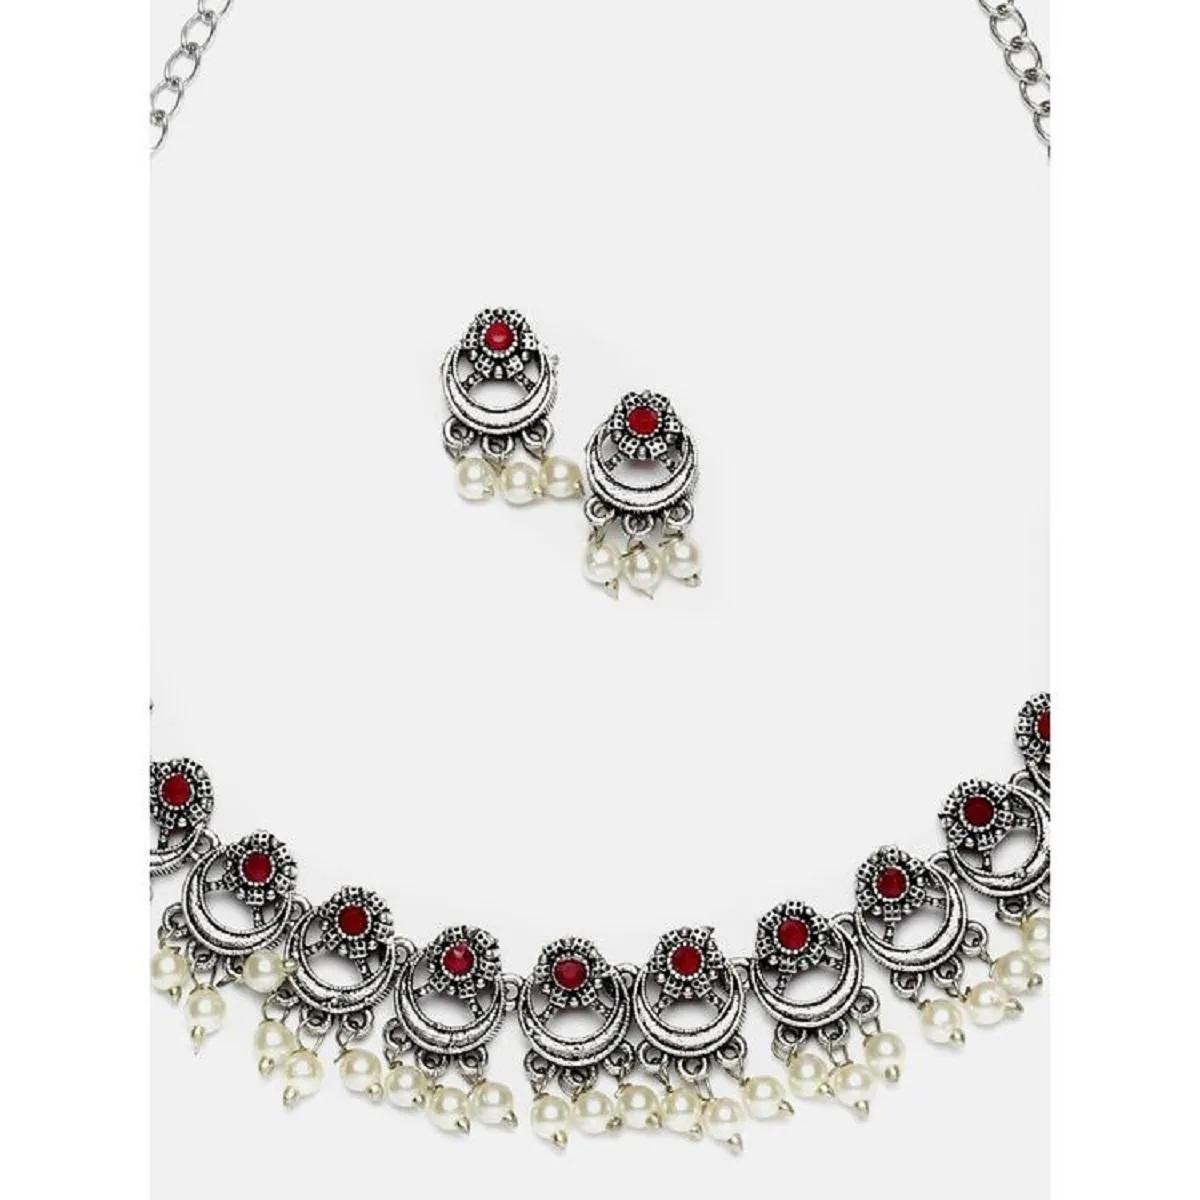
Raasya RaaSya Ethnic Jewellery Oxidised German Silver with Maroon Stones & Pearls Ethnic Choker Necklace Set with Earrings for Women & Girls
Type: Necklaces
Brand: Raasya
Price: Rs. 489
 RaaSya Introducing our exquisite Stone Work Oxidised Silver Plated Long Necklace Set, specially designed for girls who appreciate elegance and style. This stunning jewelry set combines traditional craftsmanship with contemporary design elements to create a captivating accessory that will enhance any outfit. The necklace features a long chain made from high-quality silver plated metal with an oxidized finish. This unique oxidized effect adds depth and character to the necklace, giving it a vintage and antique appearance. The length of the chain is carefully chosen to complement a variety of necklines, making it versatile for different occasions. The highlight of this necklace set is the intricate stone work embellishments. Delicately crafted using vibrant and sparkling stones, these embellishments add a touch of glamour and sophistication to the piece. The stones are strategically placed along the chain, creating a beautiful and eye-catching pattern that instantly grabs attention. The set includes matching earrings that mirror the design of the necklace, completing the look with elegance and symmetry. The earrings feature a secure hook closure, ensuring they stay comfortably in place throughout the day or evening. Whether you’re attending a wedding, a festive celebration, or a casual gathering, this Stone Work Oxidised Silver Plated Long Necklace Set is the perfect accessory to elevate your style. It also makes a thoughtful and memorable gift for birthdays, anniversaries, or any special occasion.